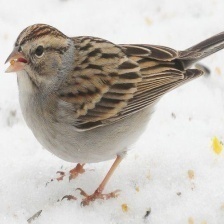
Species: CHIPPING SPARROW
Scientific name: SPIZELLA PASSERINA